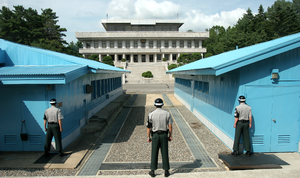
La Joint Security Area ou JSA est la zone sous contrôle de l'ONU située à la frontière commune entre la Corée du Nord et la Corée du Sud, dans la zone démilitarisée. Elle fut créée lors de la signature, le 27 juillet 1953 de l'armistice de Panmunjeom mettant officiellement fin à la guerre de Corée.